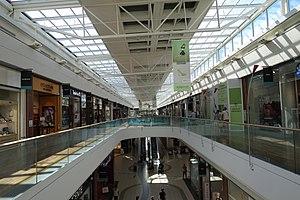
"Le centre commercial Westfield Carré Sénart est un centre de commerces et de loisirs du sud-est francilien situé dans la zone d'activités de Carré Sénart, sur les territoires des communes de Lieusaint en Seine-et-Marne et de Saint-Pierre-du-Perray en Essonne. Il est le premier centre commercial en France à obtenir le label ""Quatre étoiles"" en mars 2012. Carré Sénart est le dixième centre commercial le plus visité de France avec 14,7 millions de visiteurs.